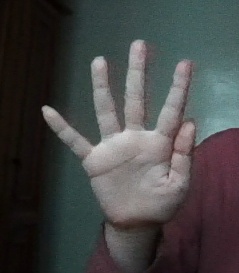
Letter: sheen